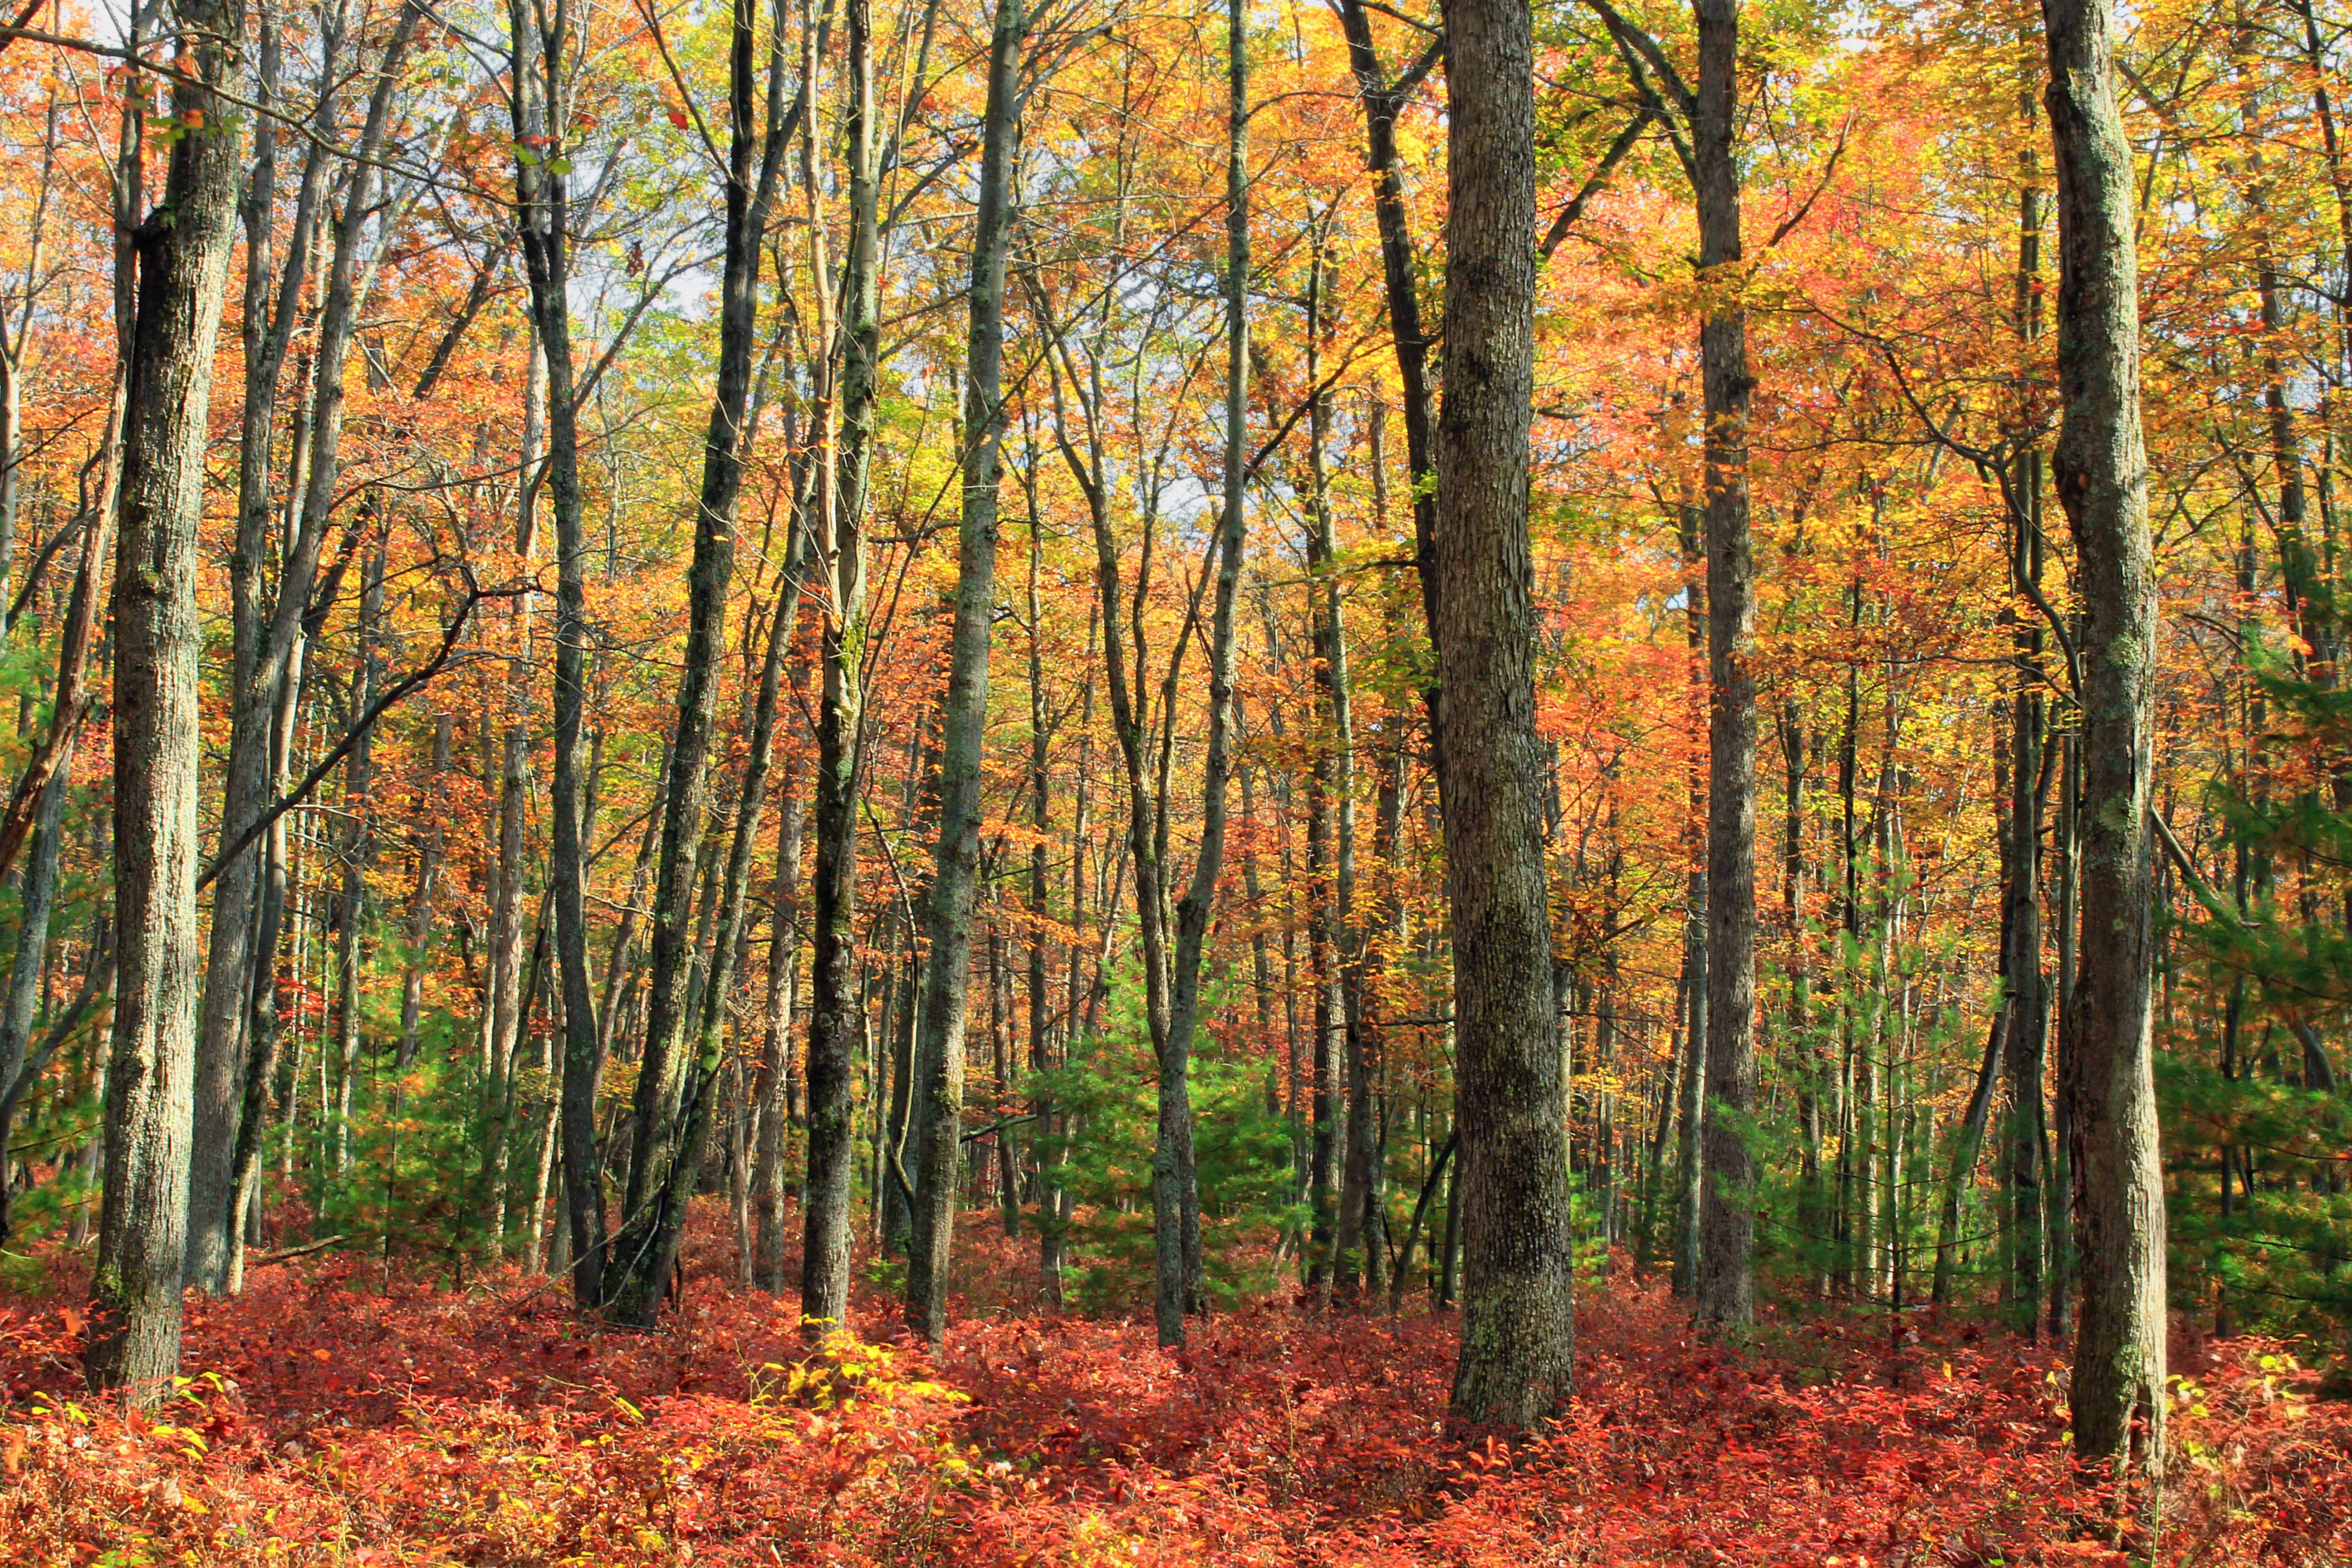
tree, nature, forest, branch, plant, hiking, sunlight, leaf, foliage, autumn, season, trees, creativecommons, coniferous, deciduous, lowbushblueberry, heaths, quehannawildarea, pennsylvaniawilds, understory, undergrowth, whitepines, easternwhitepines, pinusstrobus, pennsylvania, clearfieldcounty, moshannonstateforest, kunescamptrail, grove, woodland, habitat, larch, ecosystem, biome, old growth forest, natural environment, woody plant, temperate broadleaf and mixed forest, temperate coniferous forest, land plant